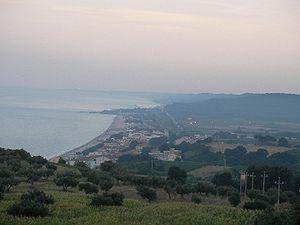
Fossacesia est une commune italienne de la province de Chieti dans la région des Abruzzes. La ville est située à 142 mètres au-dessus du niveau de la mer. Les plages de Fossacesia Marina sont élus BANDIERA BLU depuis 2010